List of rivers of Armenia

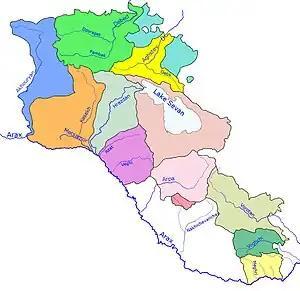
A map of Armenian rivers and their basins

The rivers of Armenia are part of either the Caspian Sea or Lake Sevan watersheds. Throughout history, Armenia has been called Nairi by the Assyrians meaning the "Land of the lakes and rivers". There are 16 rivers over long in or bordering Armenia. The longest river, Aras, has been mentioned in the Old Testament as one of the four sacred rivers of the Garden of Eden. There are about 9480 rivers and small streams in Armenia.